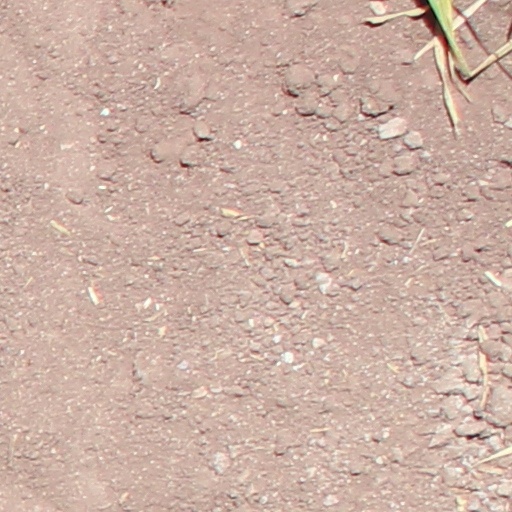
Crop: wheat